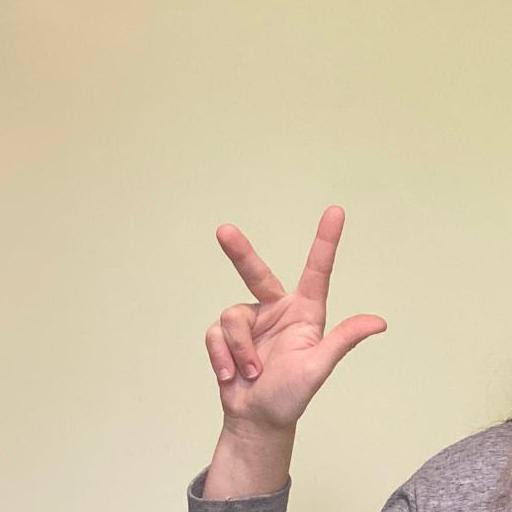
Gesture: three2